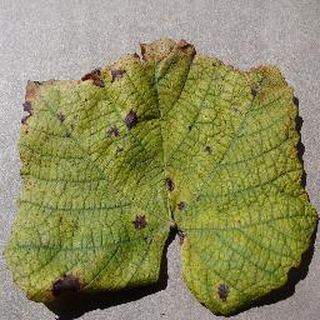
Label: grape_leaf_blight